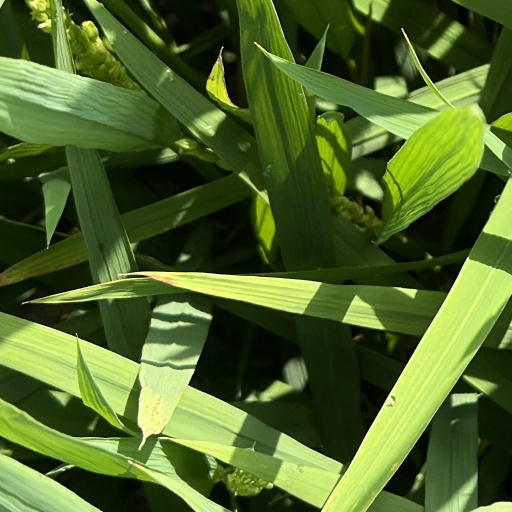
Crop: rice